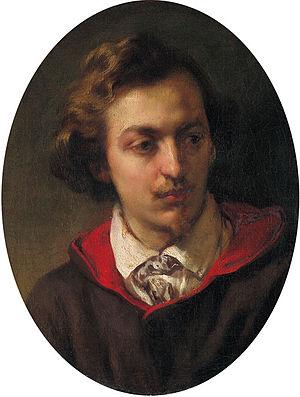
Wilhelm August Lebrecht Amberg est un peintre allemand de scènes de genre.